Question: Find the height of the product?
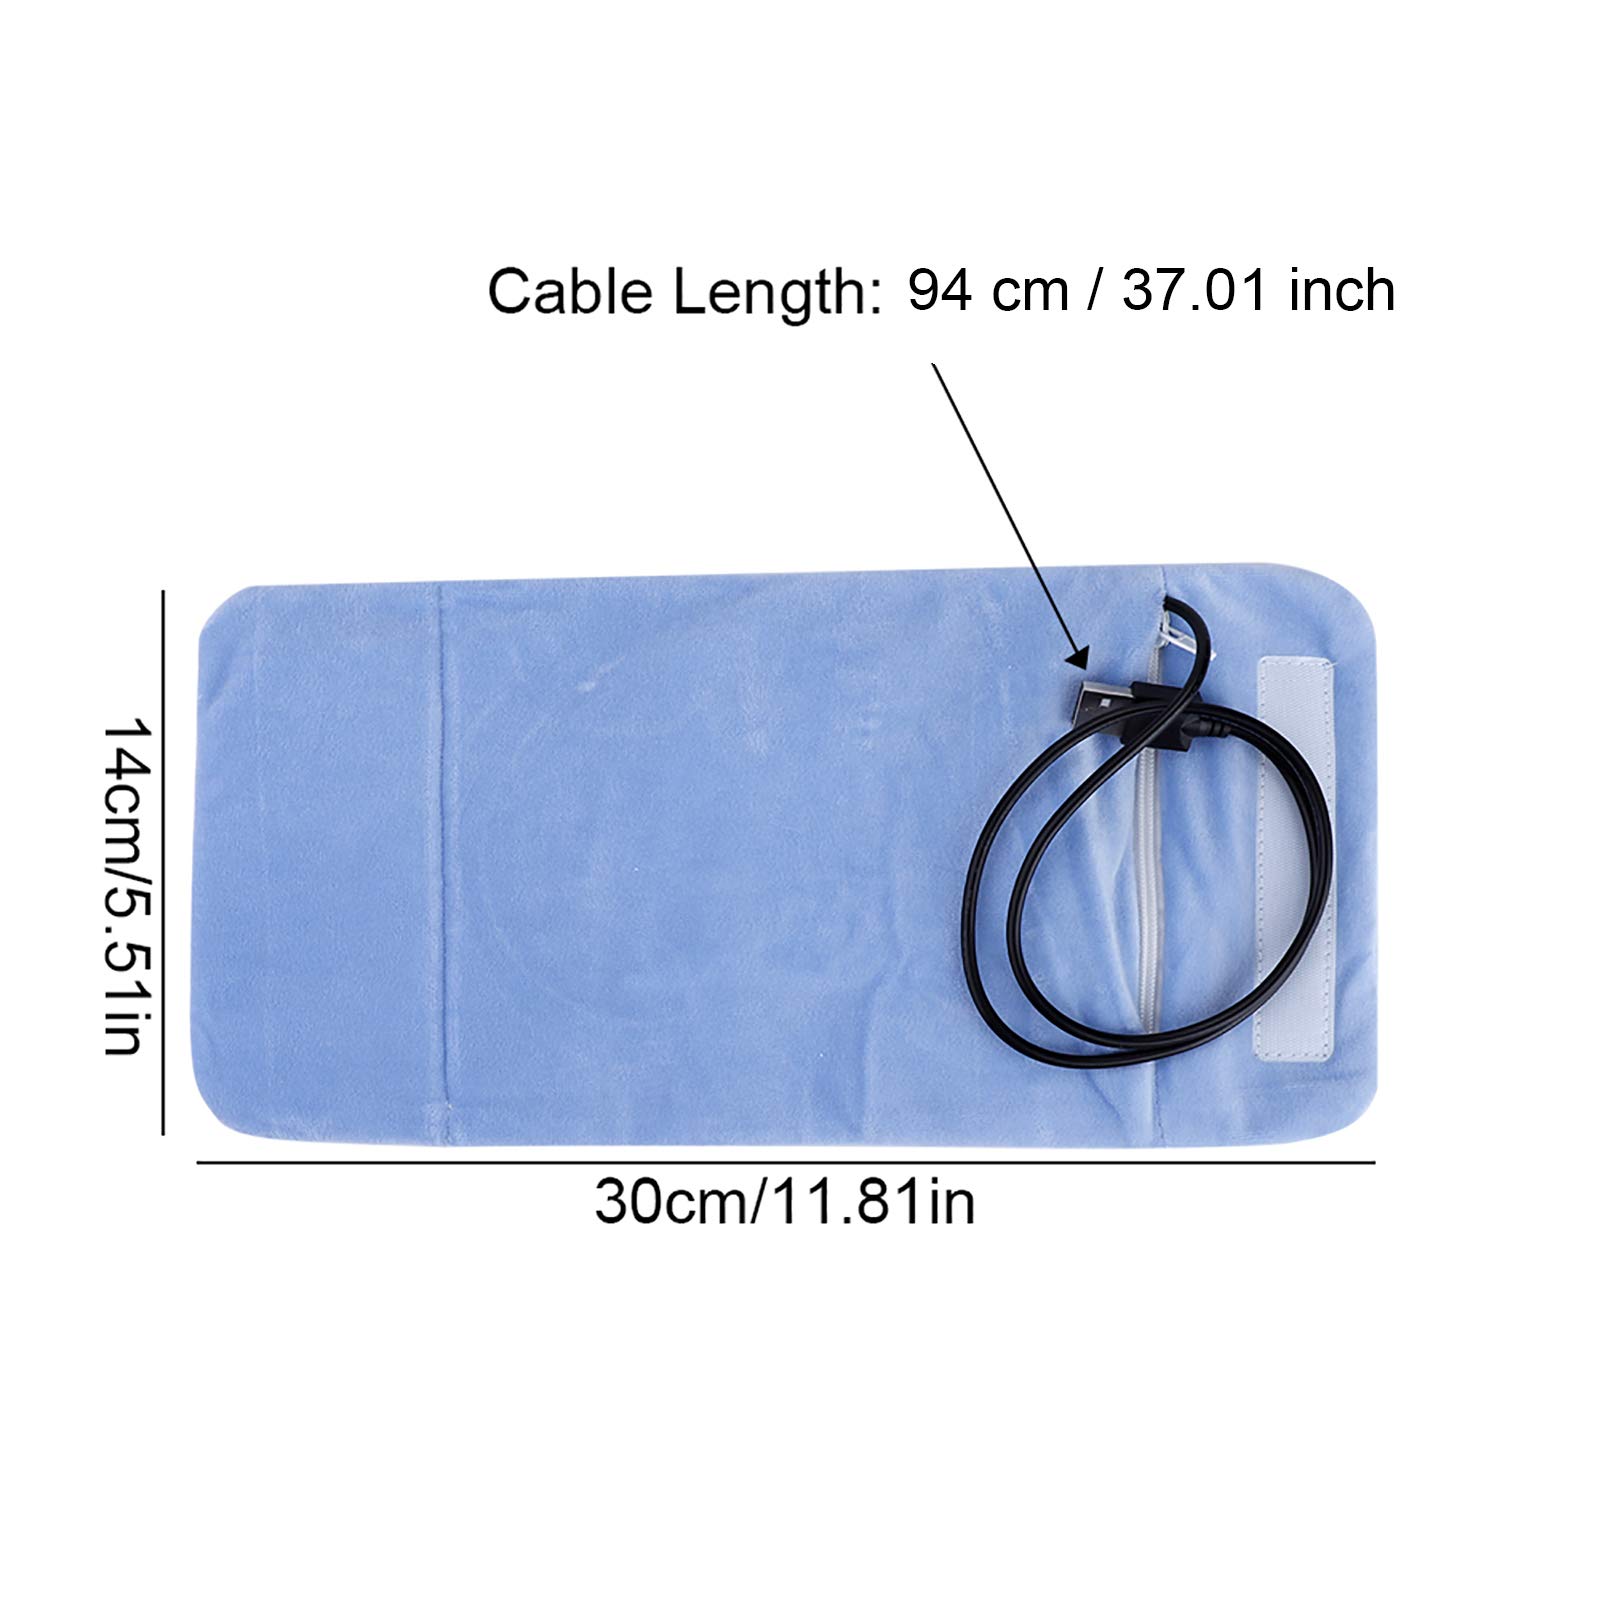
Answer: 14.0 centimetre